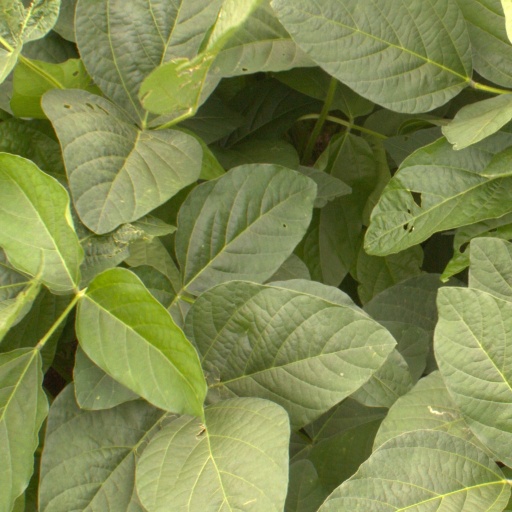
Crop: soybean